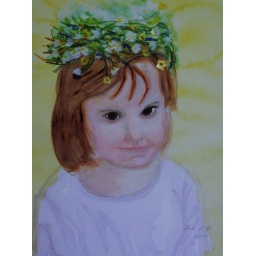
This little girl came for a visit in my garden, were I showed her how to braid flowers to a crown